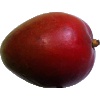
Label: red_mango